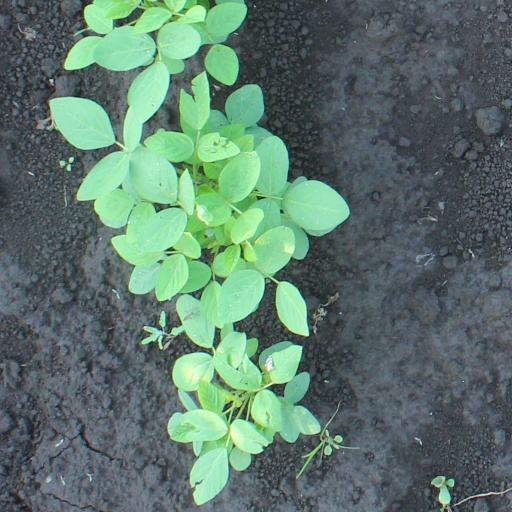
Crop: soybean